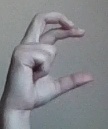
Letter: thal